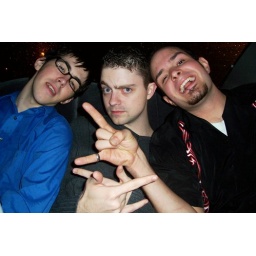
The boys in the backseat of the car